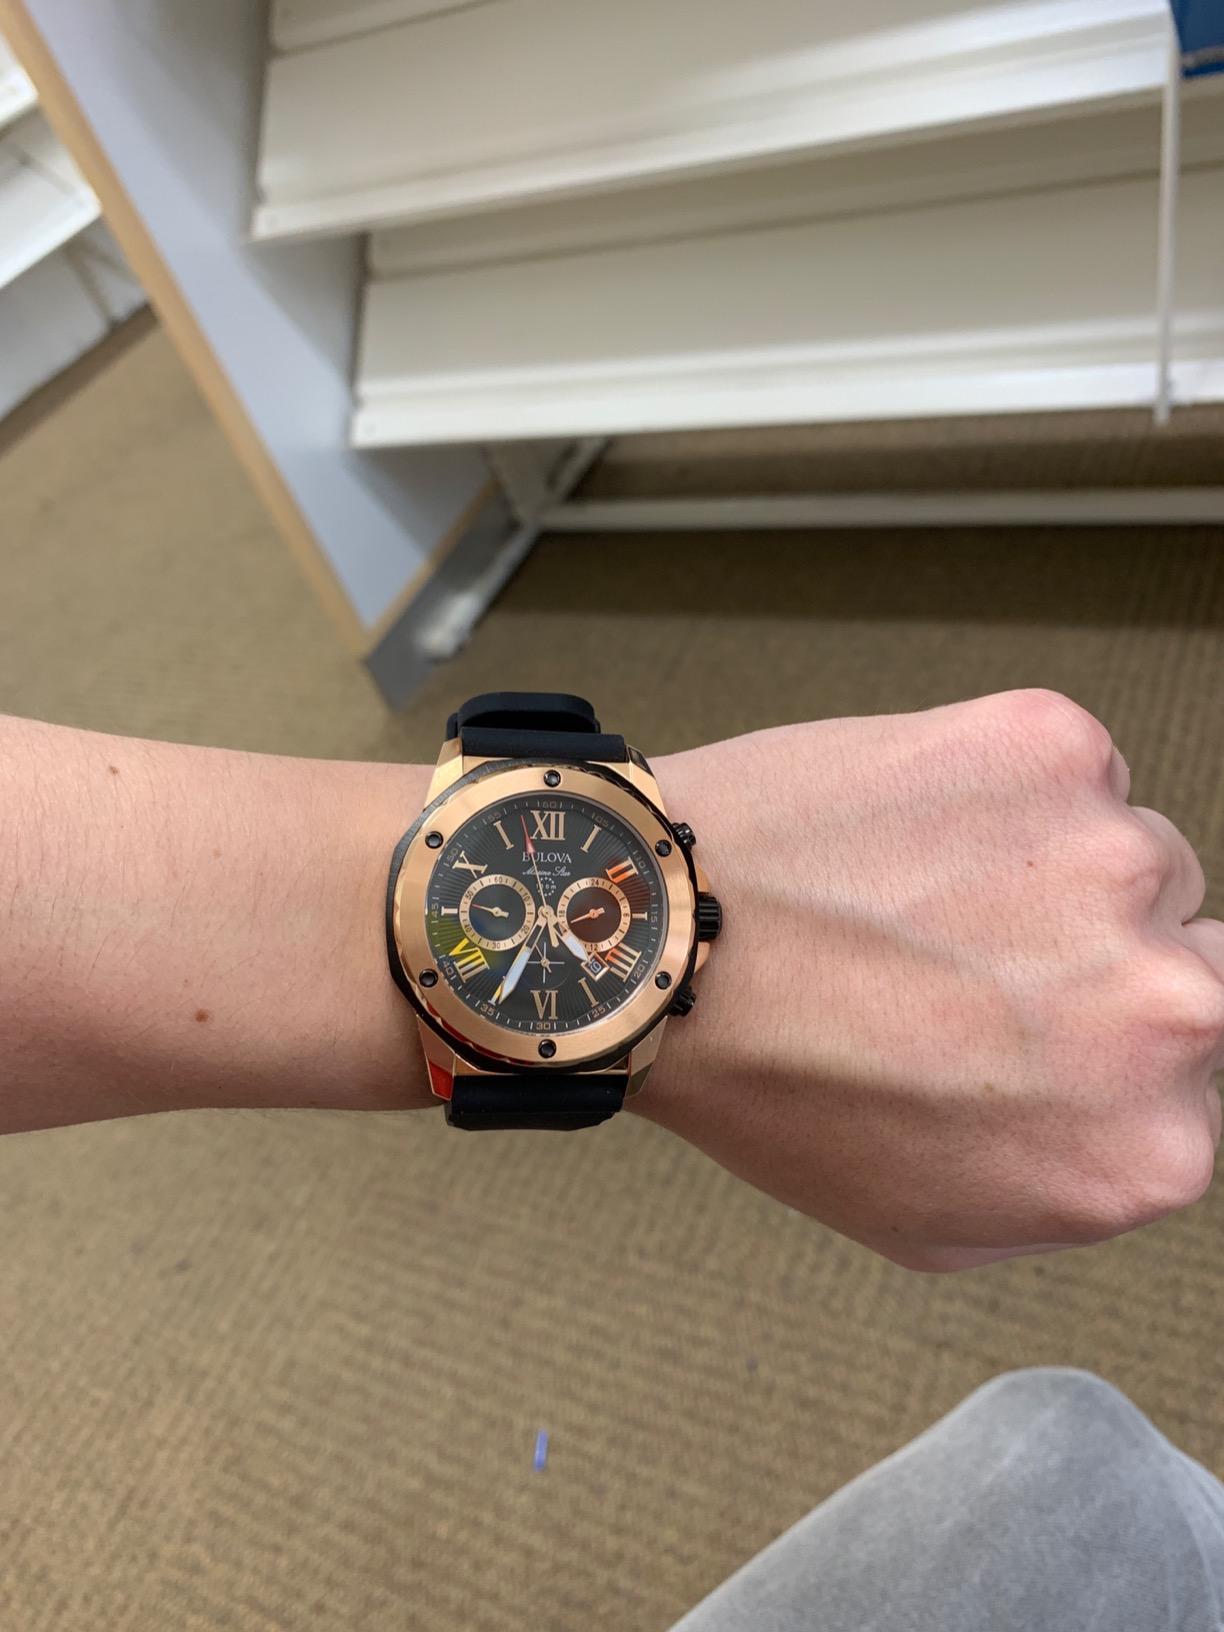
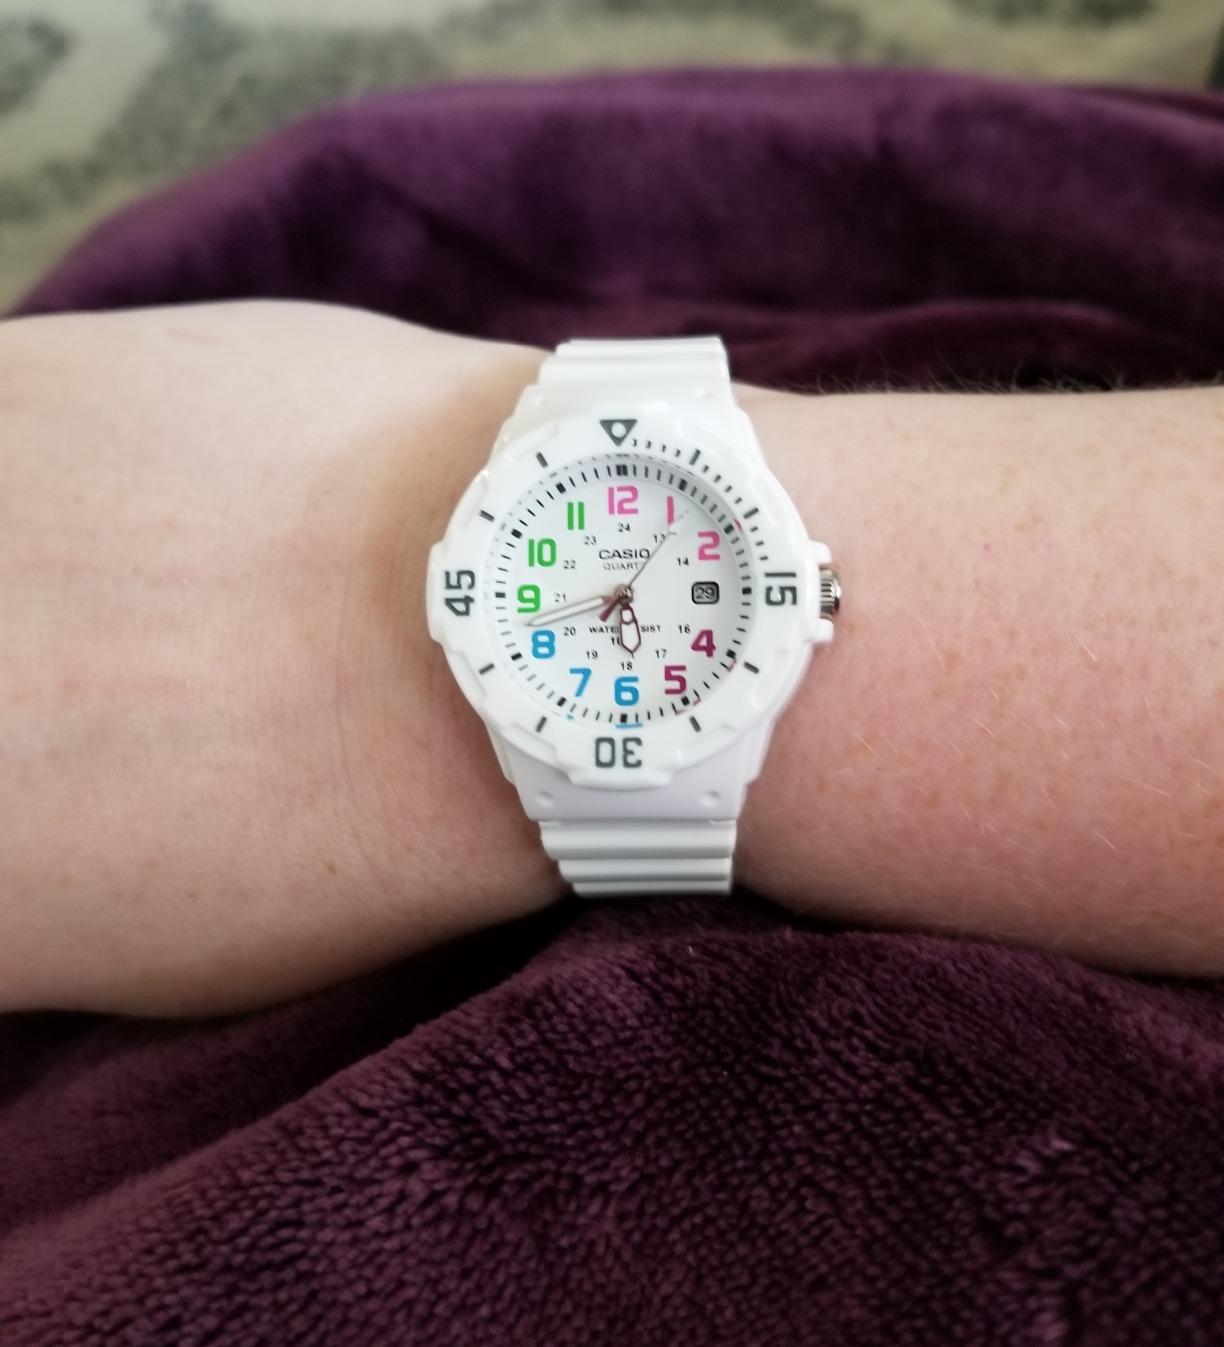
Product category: accessories_watch
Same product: no